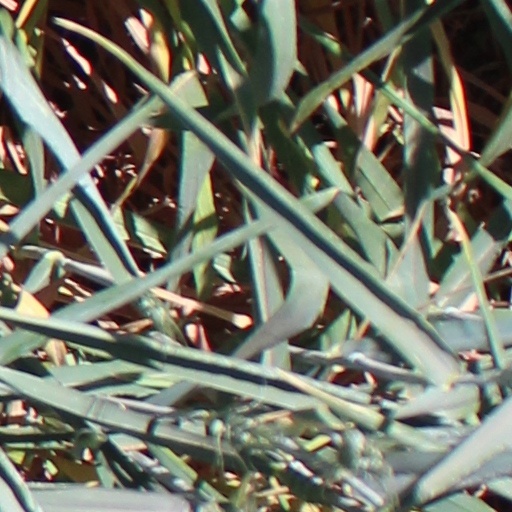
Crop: wheat